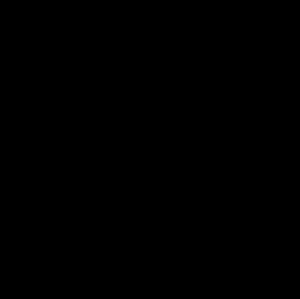
Une surface implicite est la surface de niveau d'une fonction différentiable f définie sur un ouvert de.